Hanlin, Burma

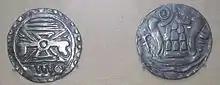
Silver coins found at Hanlin

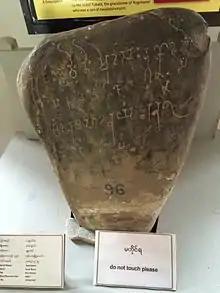
A Pyu inscription in Hanlin

Archaeological excavations have been carried out by the Department of Archaeological National Museum and Library during 1904–05, 1929–30, 1962 to 1967, and from 1963 to 2012. Thirty three mounds have been excavated so far in Hanlin City, in the southern and northern areas of Shwegugyi Pagoda, and in the old Halin town. These have unearthed structures of palace fortresses, cremation grounds, manufacturing sites, brick monuments of Buddhist stupas, walls in different sizes, and water management structures. Also unearthed were eleven human skeletons in fossilized condition.